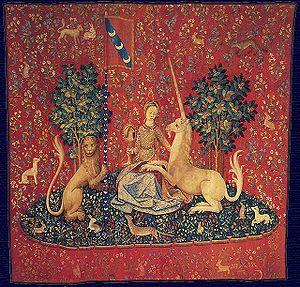
La Dame à la licorne est une série de six tapisseries datant du XVe siècle, que l'on peut voir au musée national du Moyen Âge et illustrent des sens.